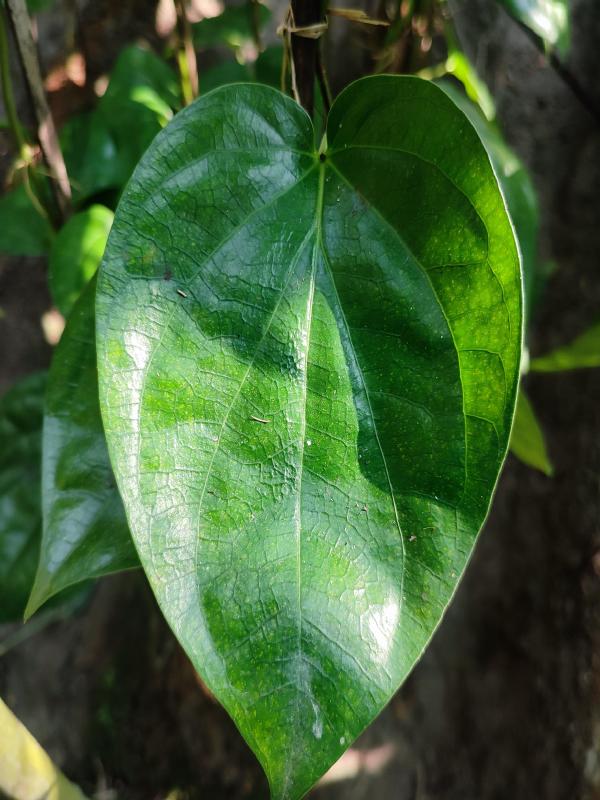
Label: Healthy_Leaf